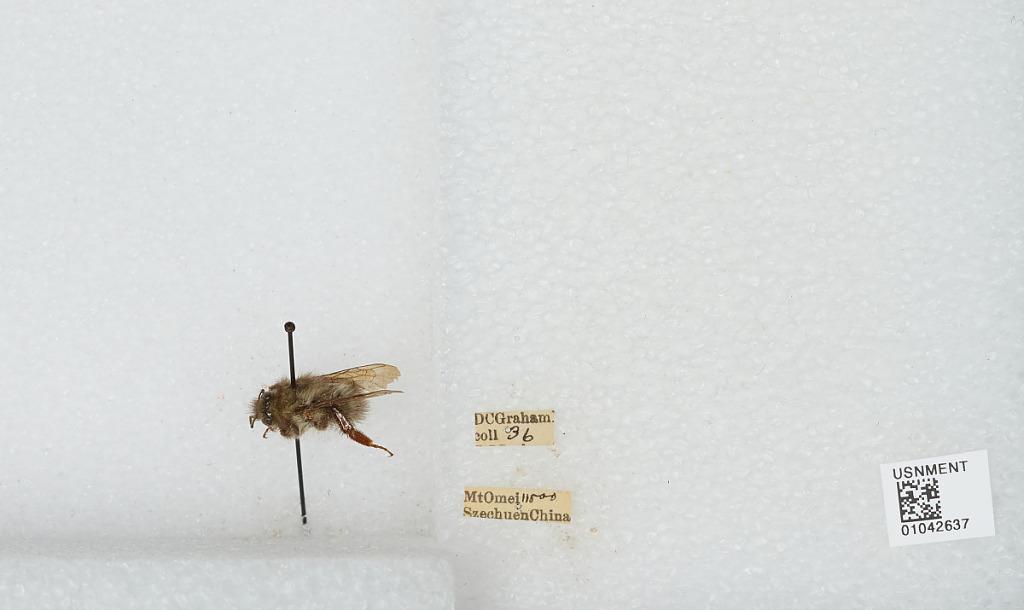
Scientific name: Bombus sp.
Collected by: D. Graham
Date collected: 1936--
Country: China
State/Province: Sichuan
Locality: Mt Emei